Aristocracy of Norway

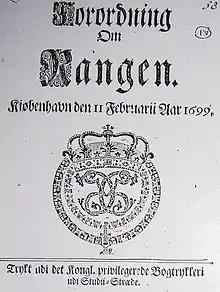
Copy of the front of the "Decree on the Order of Precedence of 1699."

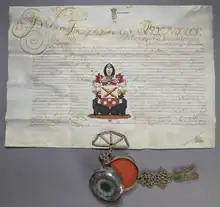
Letter of nobility of the Munthe af Morgenstierne family.

A minor but nevertheless considerable element of the modern aristocracy was the office nobility (Norwegian: "embetsadel" or "embedsadel", also called "rangadel"). It was introduced in 1679 and would, with extensive reductions during the 18th century, last until 1814.